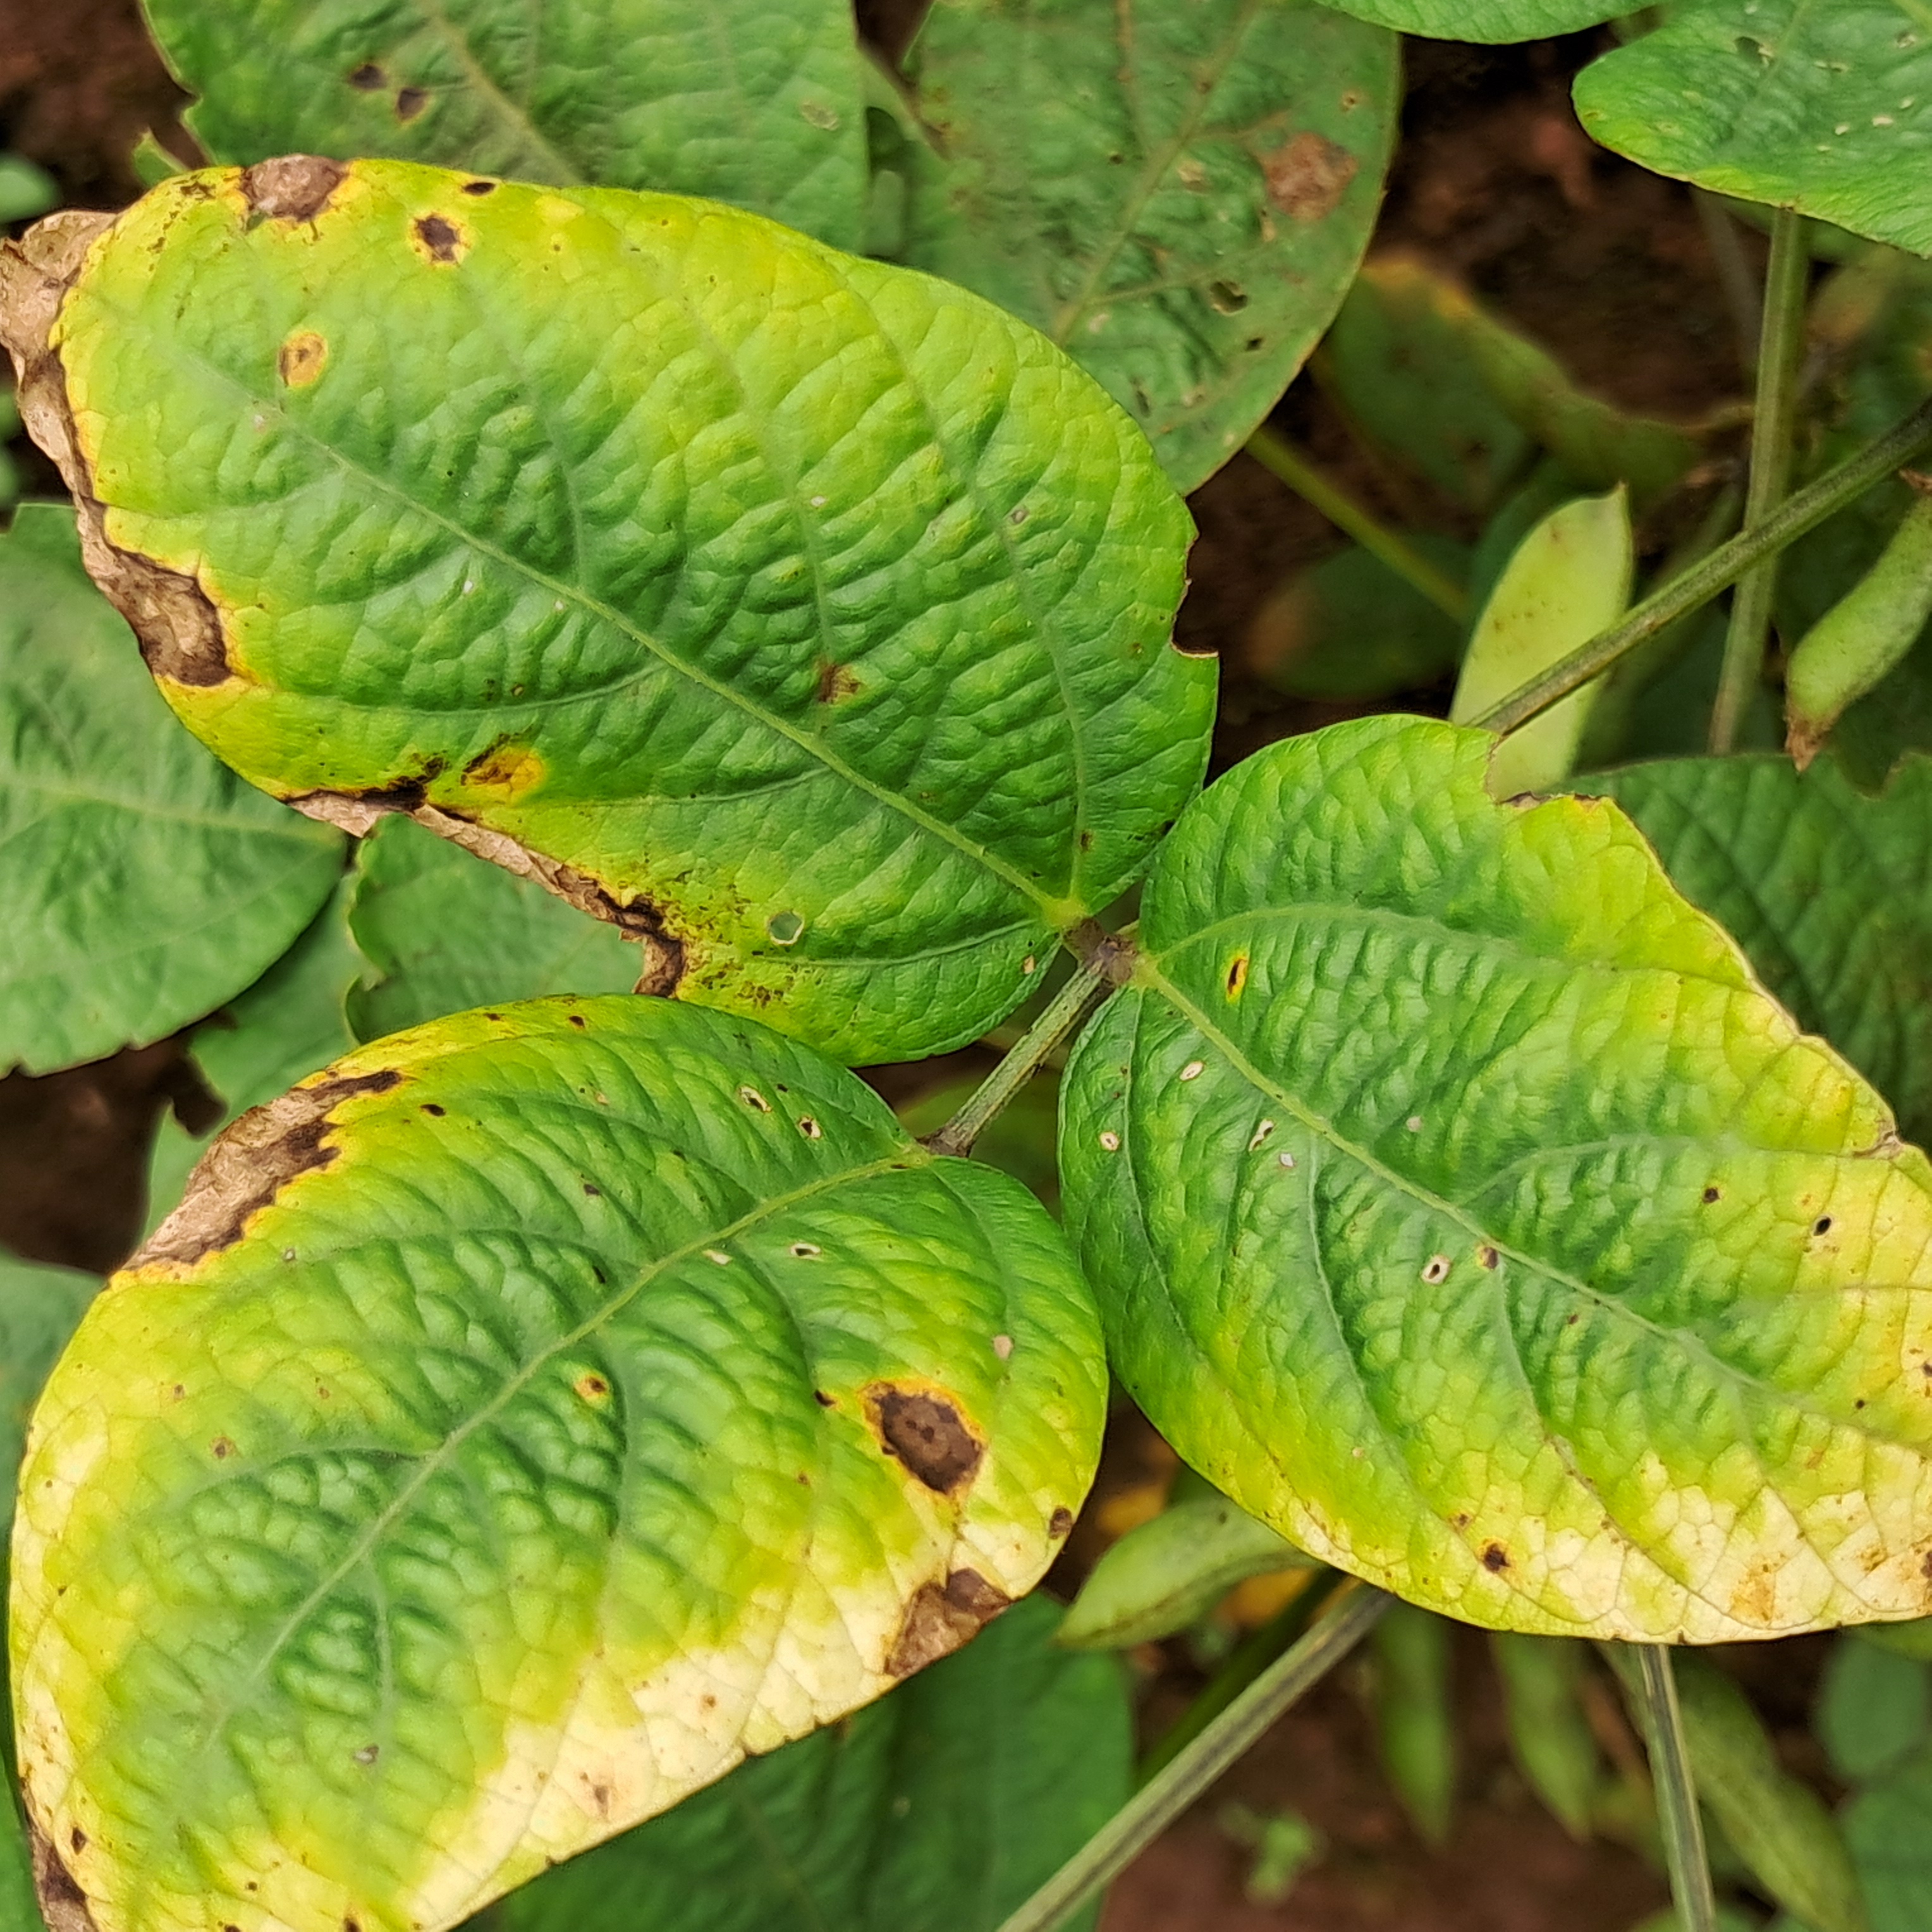
Label: Rust